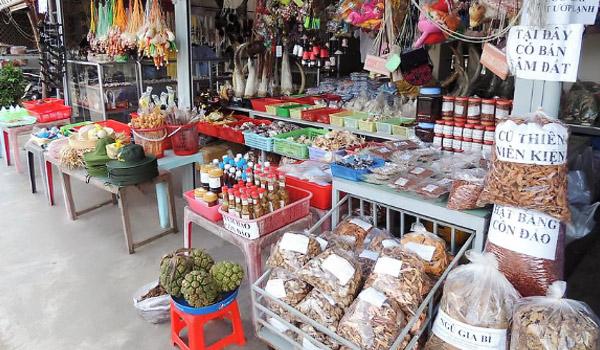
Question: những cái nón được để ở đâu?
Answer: ở trên những cái bán chính giữa phía trước cửa hàng